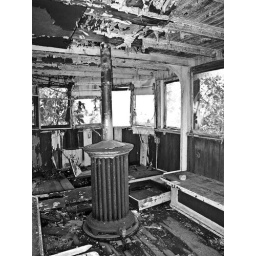
old stove in old trolley car